Wildlife of North Macedonia

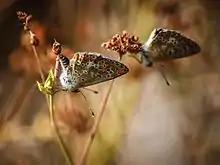
2,638 Lepidoptera species have been found in North Macedonia

A total of 2,638 species of Lepidoptera have been identified. These are split between 68 families, with family size ranging from a single species to 528 species (the Noctuidae). 67 species have been provisionally assessed for IUCN Red List status within North Macedonia. One has been identified as endangered, with 15 being vulnerable and 24 being near threatened.